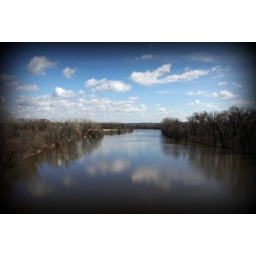
Every day when I drive home I cross over this river. Every day it grows deeper. This is spring in MN.